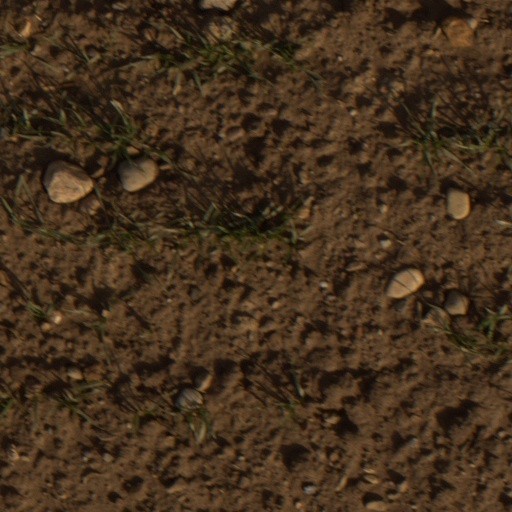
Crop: wheat